Food processing

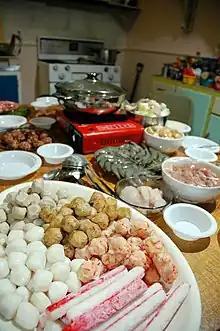
Processed seafood – fish, squid, prawn balls and simulated crab sticks (surimi)

Modern food processing technology developed in the 19th and 20th centuries was developed in a large part to serve military needs. In 1809, Nicolas Appert invented a hermetic bottling technique that would preserve food for French troops which ultimately contributed to the development of tinning, and subsequently canning by Peter Durand in 1810. Although initially expensive and somewhat hazardous due to the lead used in cans, canned goods would later become a staple around the world. Pasteurization, discovered by Louis Pasteur in 1864, improved the quality and safety of preserved foods and introduced the wine, beer, and milk preservation.